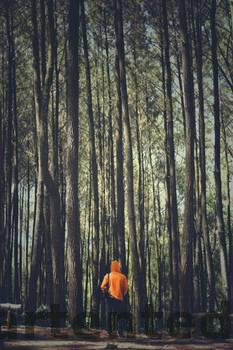
Label: Watermark